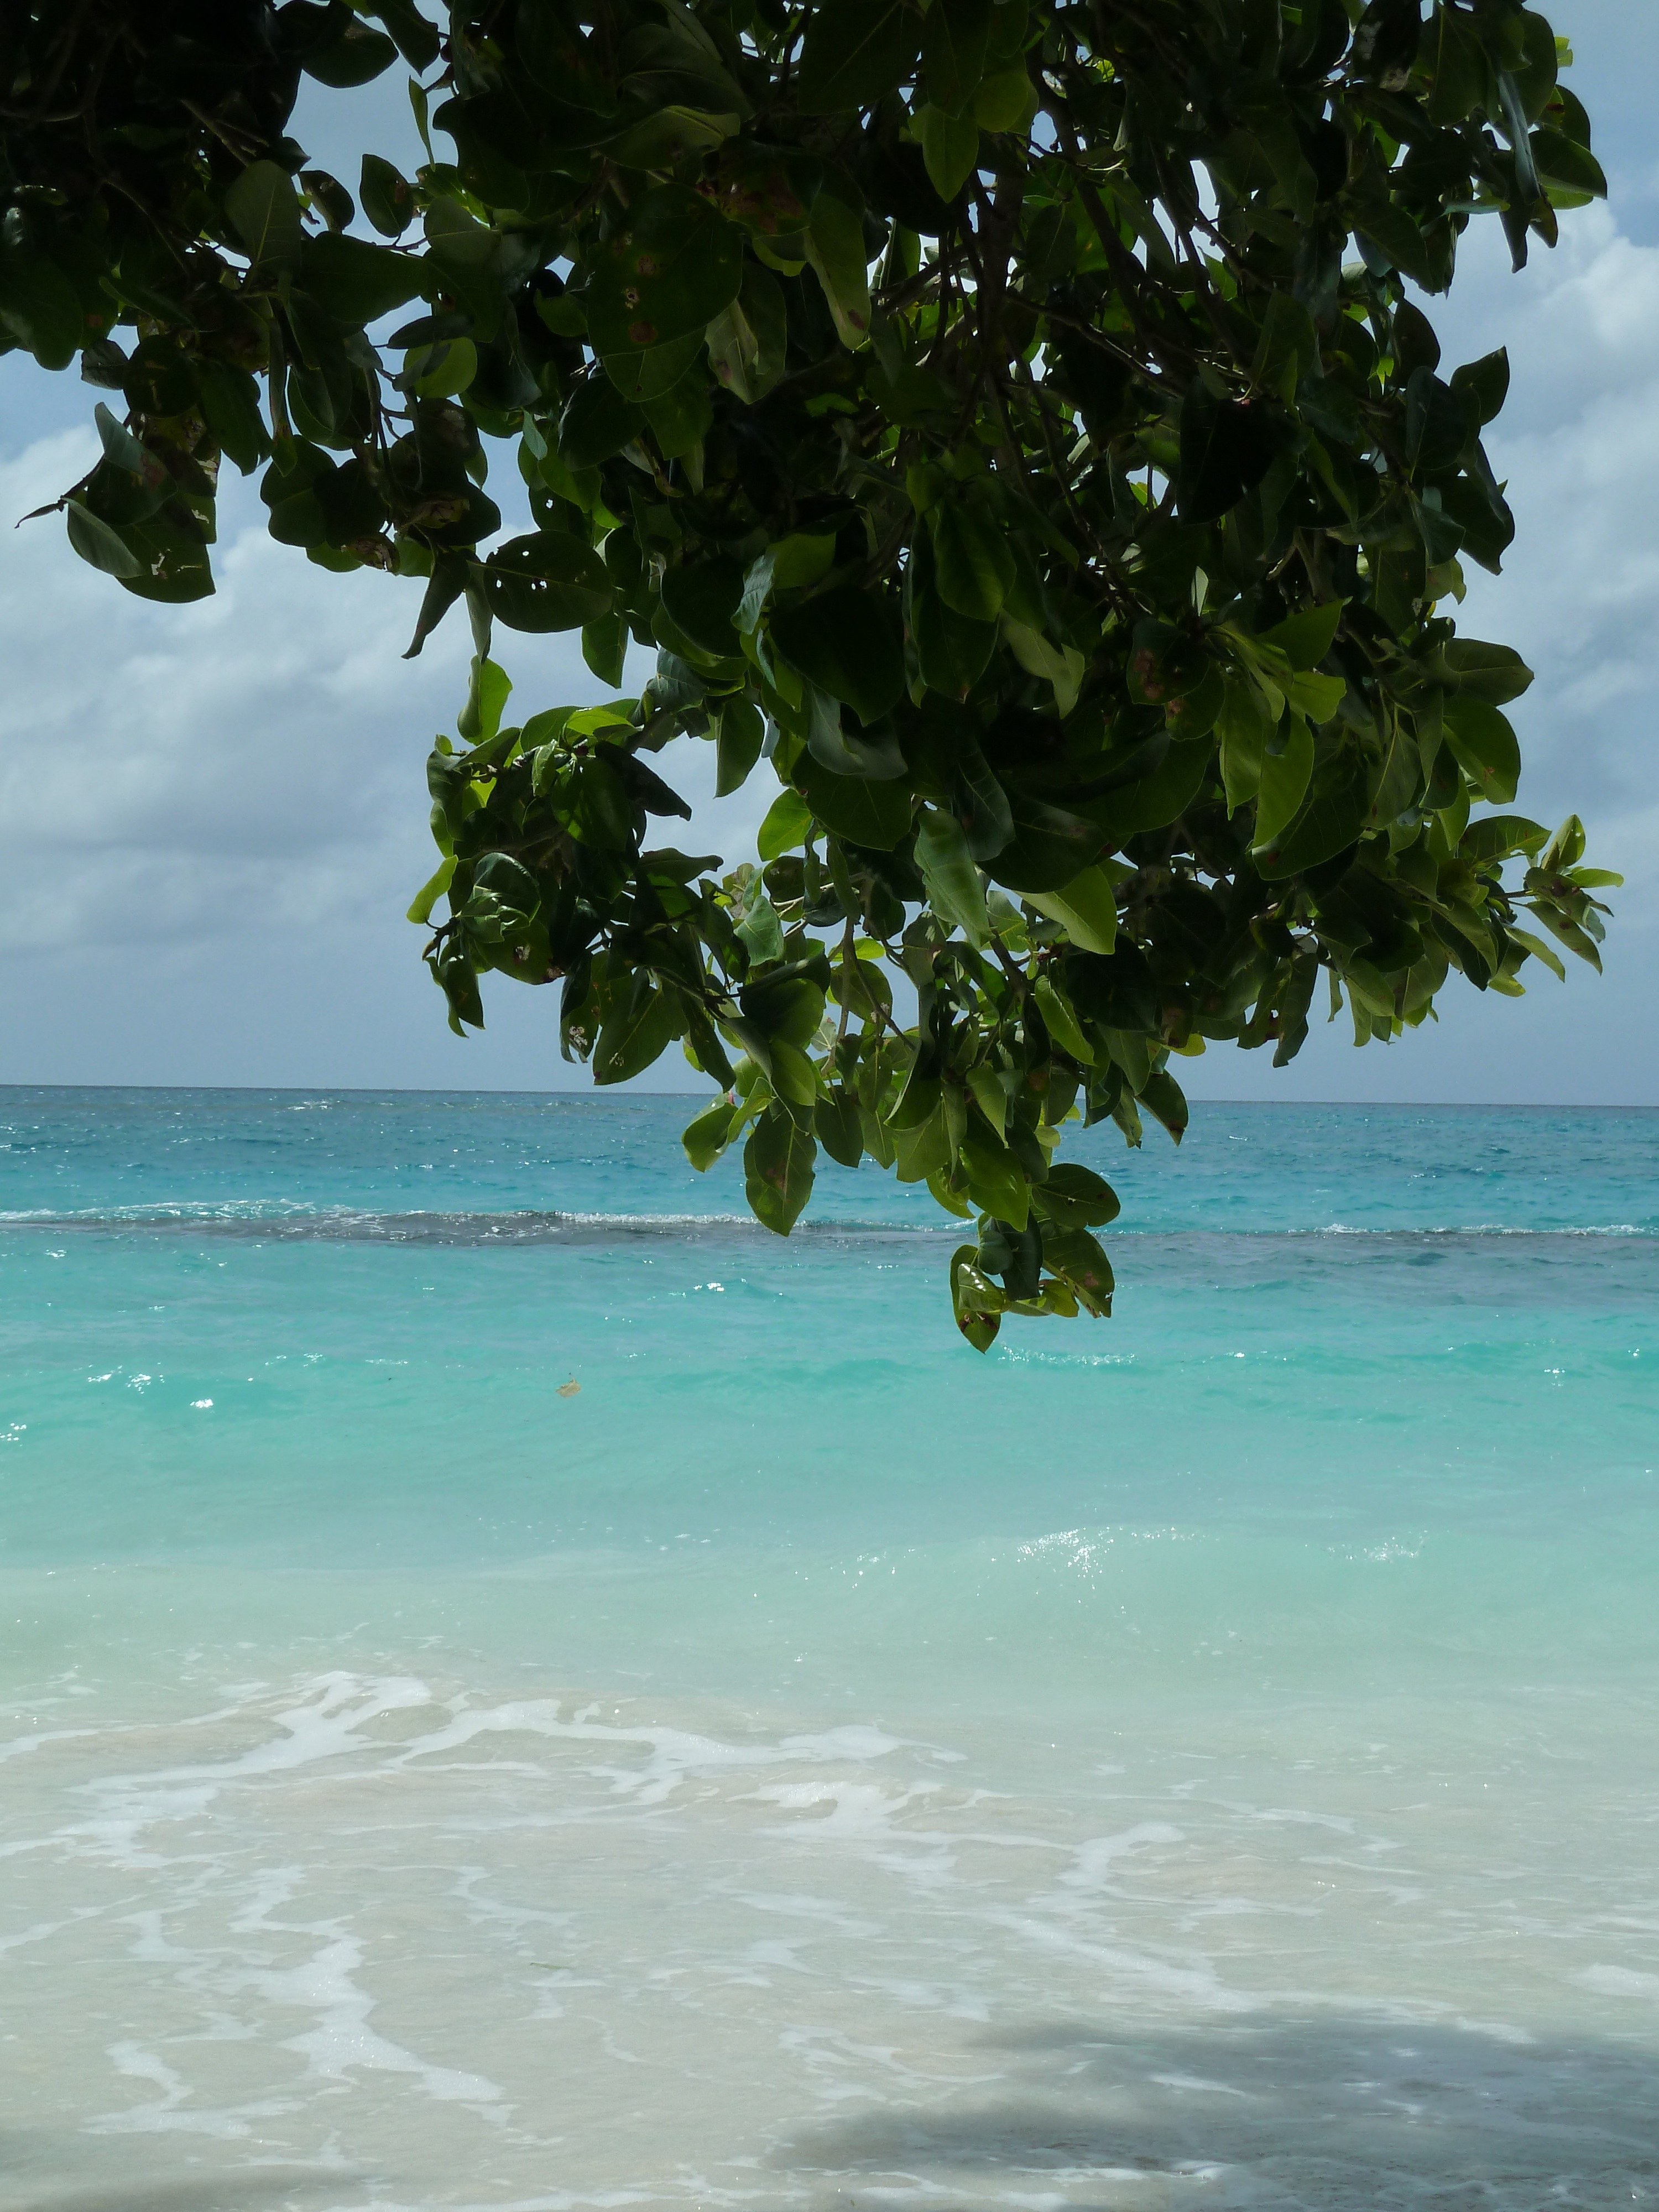
beach, sea, coast, tree, water, nature, plant, sunlight, leaf, wave, flower, travel, green, relax, blue, holidays, caribbean, tropics, woody plant, arecales